General History of Latin America

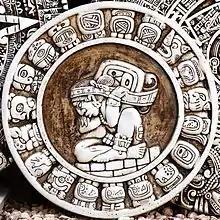
Mayan Zodiac Circle – Photo taken by Theilr via Wikimedia Commons

to the twentieth century. Using methodologies current in historiography, the project focuses on indigenous Latin American societies, their contacts with European culture, the colonial orders, and the participation of African communities in the region to highlight the history of inter-continental interactions in Latin America.